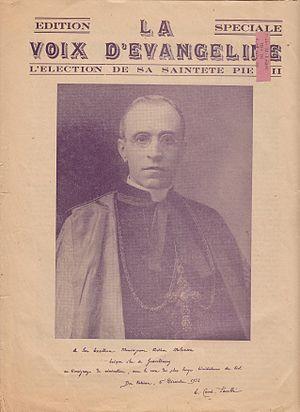
Page couverture de l'édition spéciale de La Voix d’Évangéline de juin 1939 sur l’intronisation du Pape Pie XII.
Le journal L'Évangéline, créé en 1887 et disparu en 1982, a été pendant près d'un siècle le principal média de la société acadienne, dont il a constamment défendu les causes. S'il n'est pas le plus ancien des journaux acadiens, il détient néanmoins toujours, malgré sa disparition, le record de longévité de l'histoire de la presse acadienne.